Scouting in Greater London

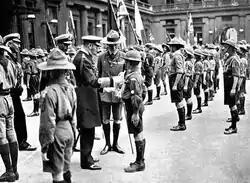
King George V and Sir Robert Baden-Powell inspect Boy Scouts at the 1909 Crystal Palace Scout Rally.

Boys from East London were amongst those invited to attend Lieutenant-General Robert Baden-Powell's experimental camp at Brownsea Island in August 1907, now regarded as the founding of the Scout Movement. Records exist of Scout Troops being started in London in late 1907, before the publication of the first installment of Baden-Powell's book, "Scouting for Boys" in the following January.